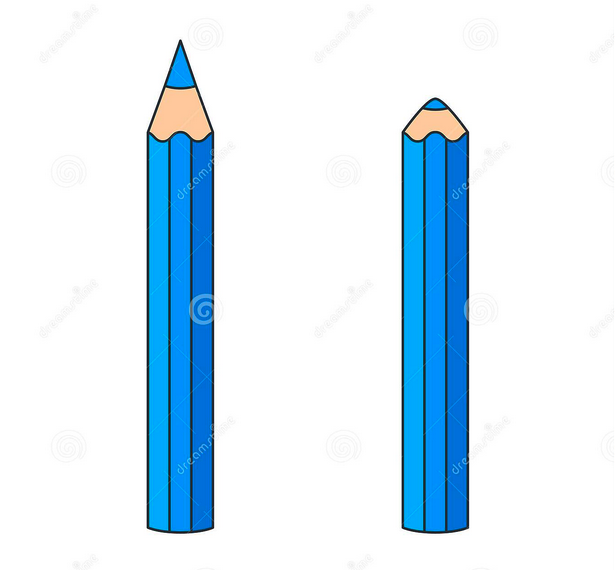
Adjective: sharper
Antonym: blunter